Theory of attempted suicide by Pyotr Ilyich Tchaikovsky

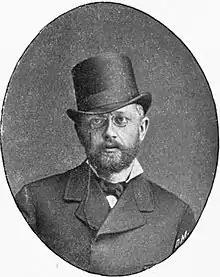
Unknown photographer. "Pyotr Ilyich Tchaikovsky", 1877

A number of researchers, based on the memoirs of Nikolai Kashkin, a professor at the Moscow Conservatory, suggest that in 1877, Pyotr Ilyich Tchaikovsky made a suicide attempt and attribute it to the composer's stay in Moscow between September 11 (September 23) and September 24 (October 6), 1877. He went into the cold water of the Moskva river with the firm intention of falling ill with a severe cold or pneumonia. The circumstances of this event are described in the memoirs of Nikolai Kashkin, the composer's colleague and friend, which were written shortly after the composer's death. The publication of their journal version in the "Russkoye Obozreniye" began in September 1894 and was completed in December 1895 (issues 29-36). In 1920, in the collection "The Past of Russian Music. Materials and Studies", Nikolai Kashkin's article "From Memories of P. I. Tchaikovsky" was published. In it, he described in detail the circumstances under which Tchaikovsky himself, according to Kashkin's assertion, described the circumstances of an attempted suicide.